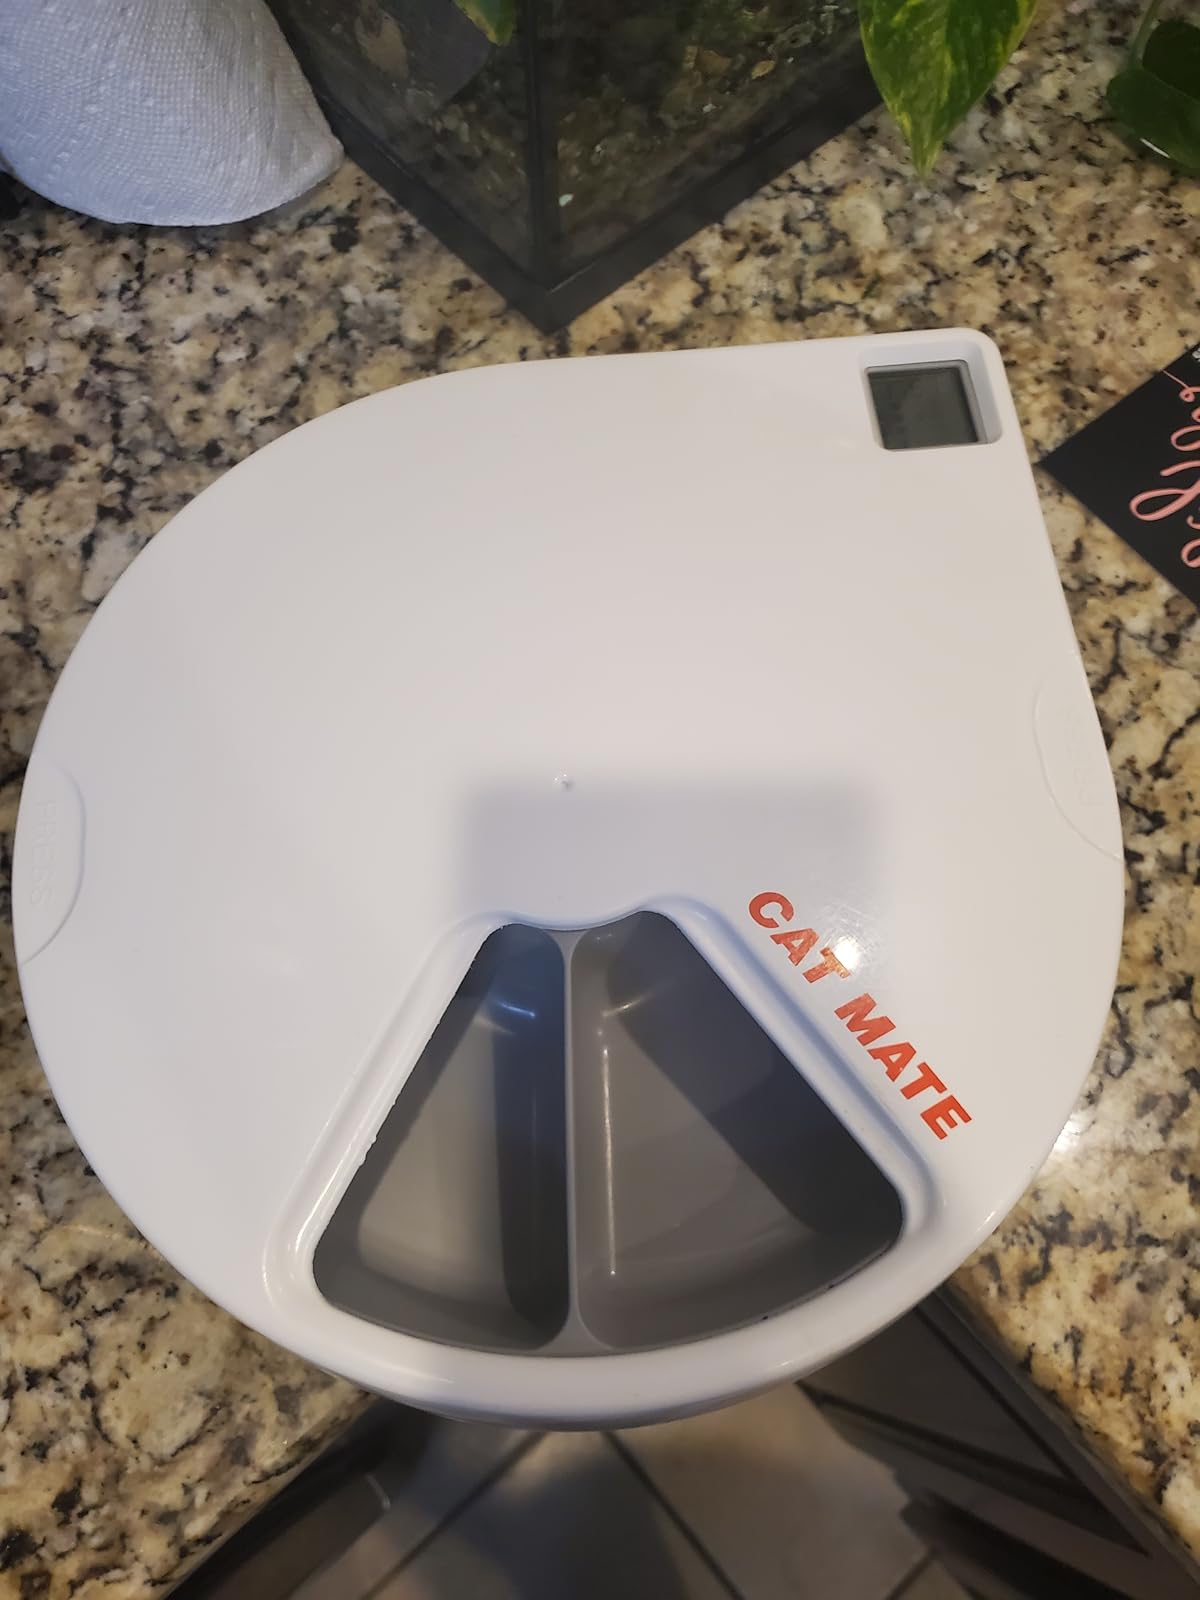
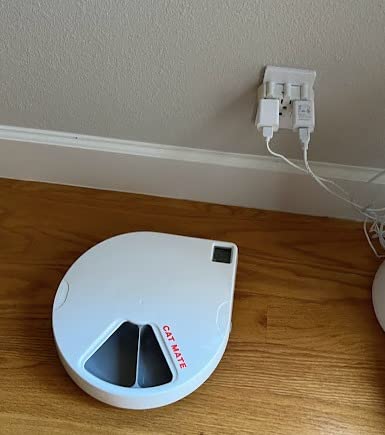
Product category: items_feeder
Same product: yes